Carola Smit

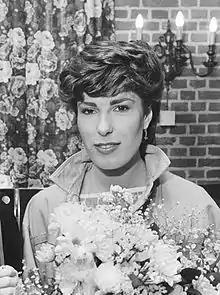
Carola Smit in 1984

is a Dutch singer and was a member of Dutch pop band BZN from 1984 until 2007 when the band disbanded.